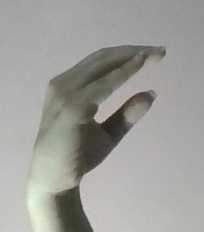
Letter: jeem